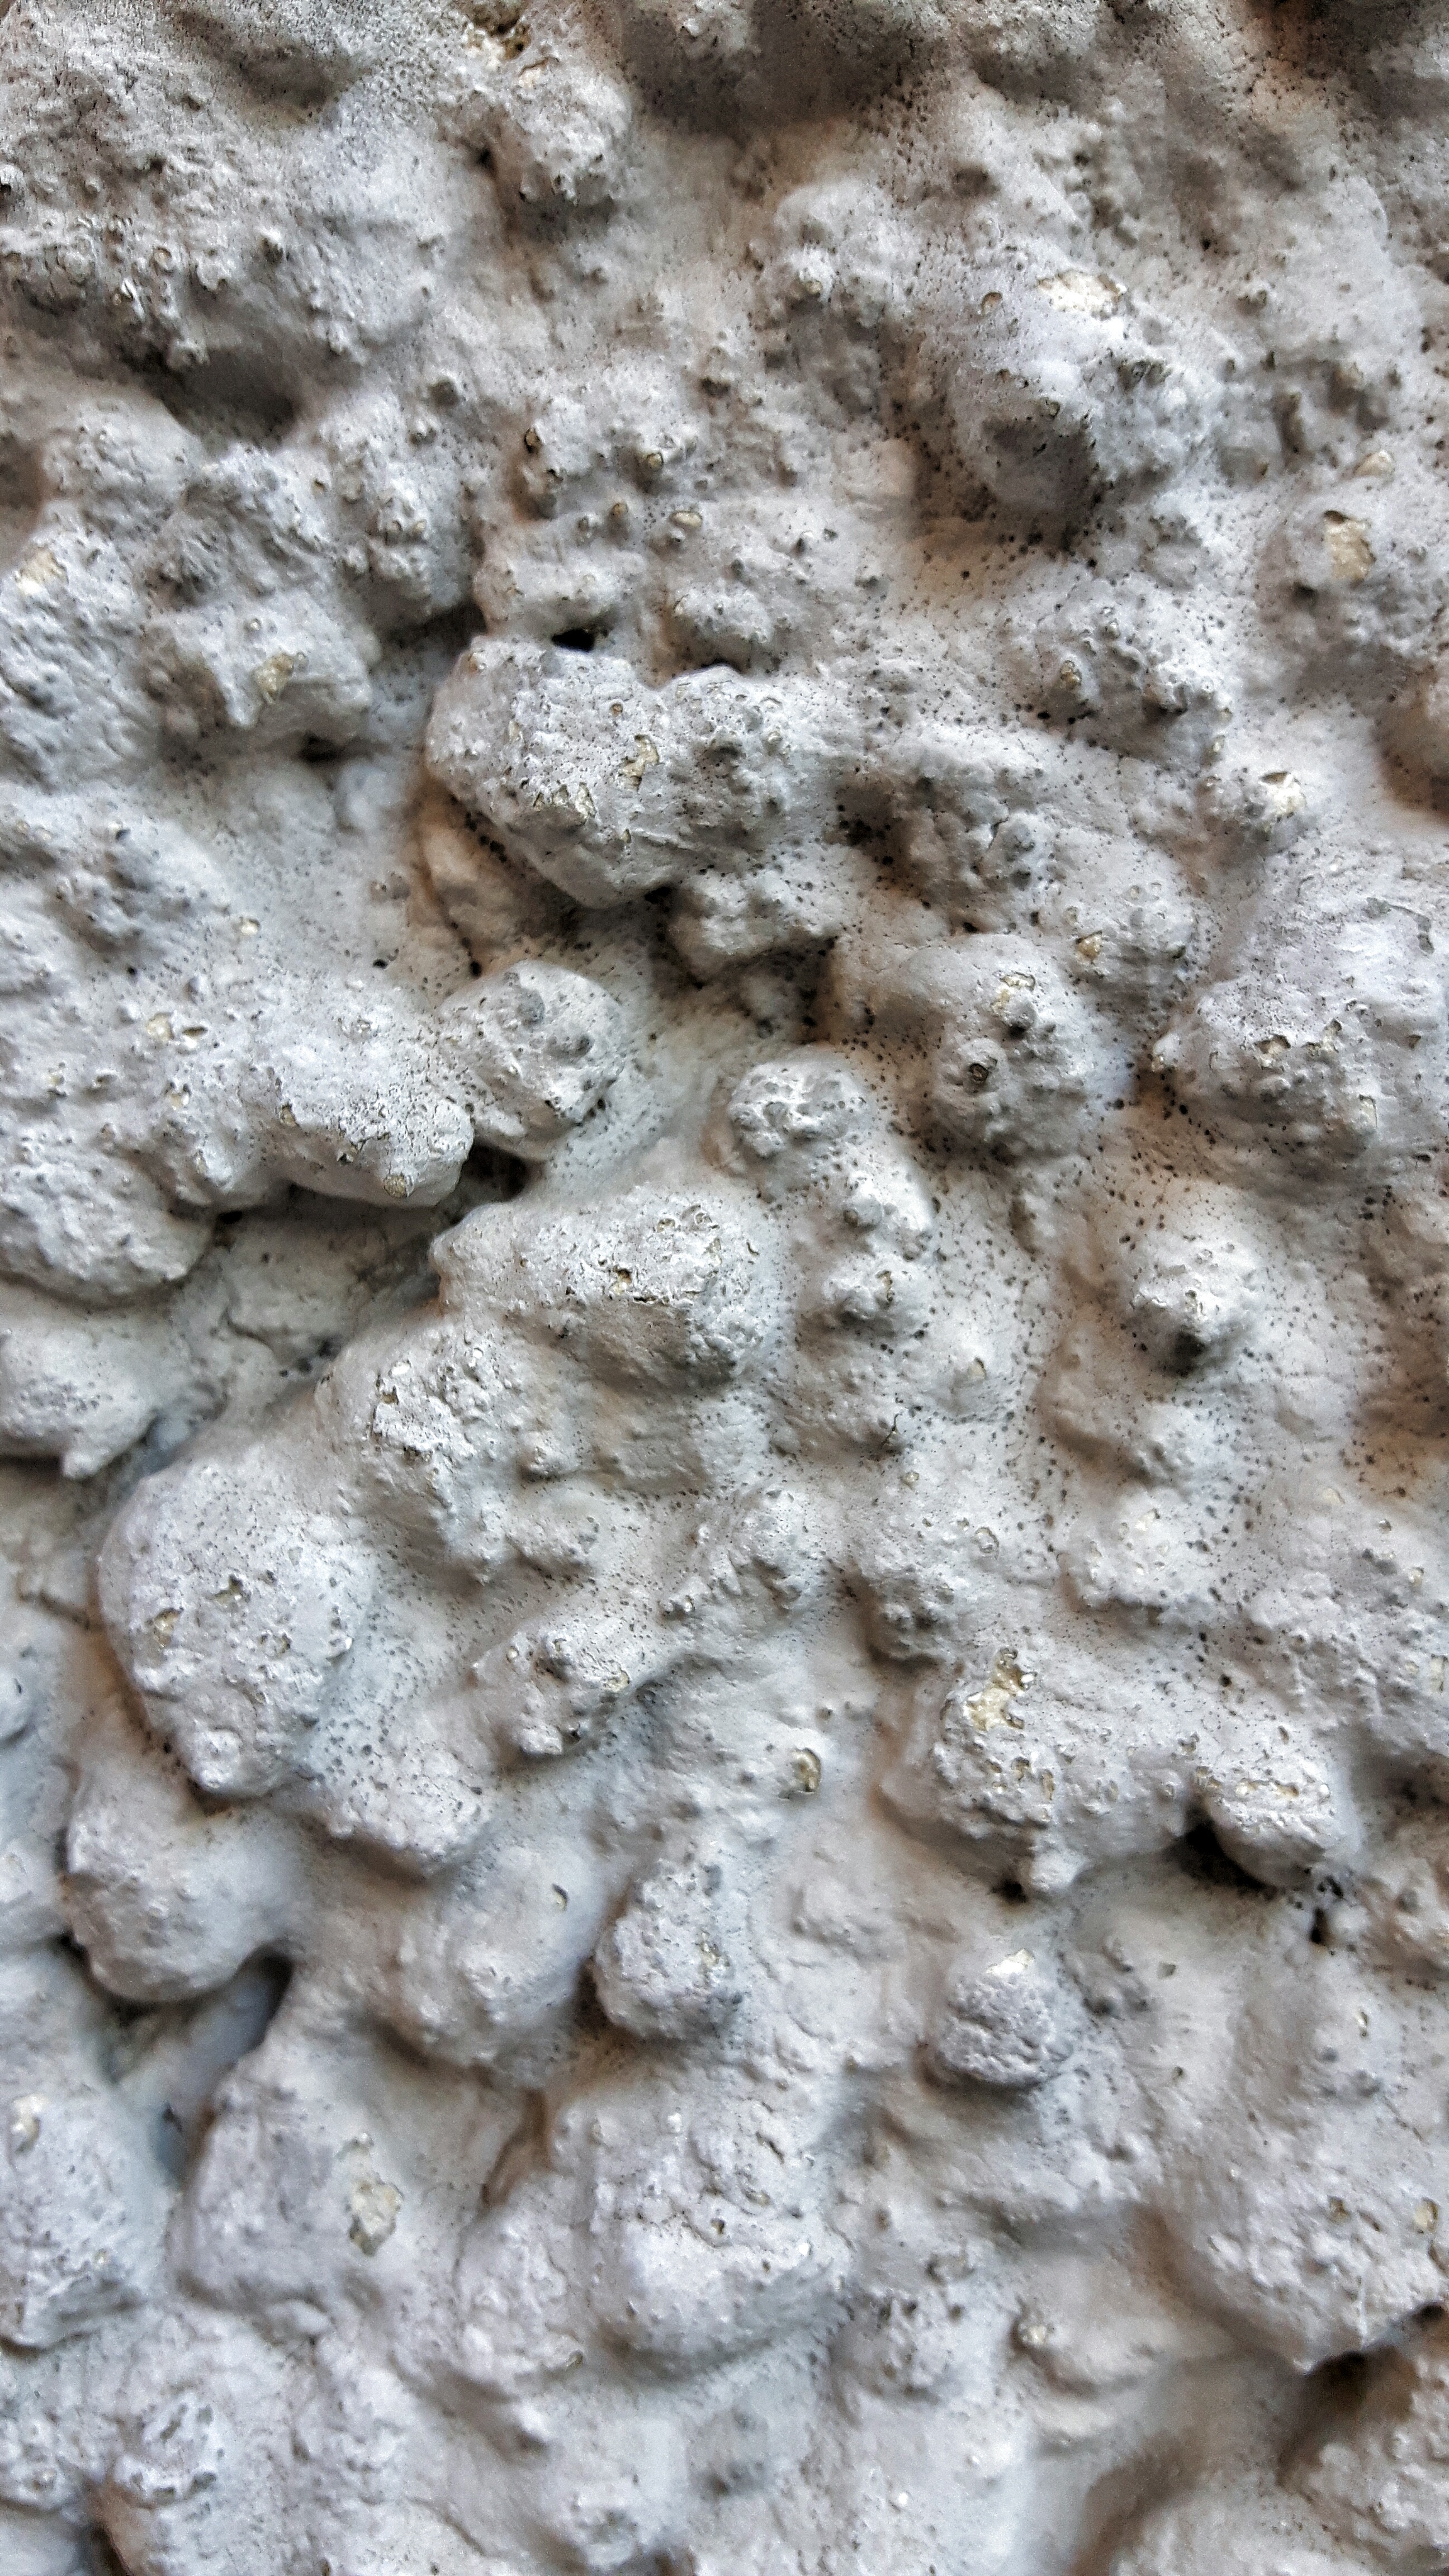
sand, rock, white, texture, wall, color, artistic, soil, paint, material, geology, plaster, the framework, historian, ancient history